The Eight Great Events in the Life of Buddha

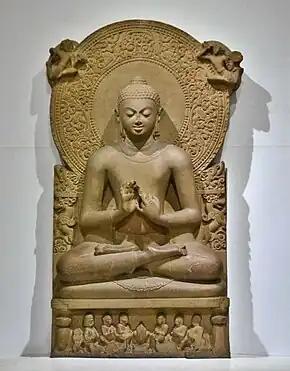
"Buddha Preaching his First Sermon", c. 475, with the wheel and disciples on the base.

This is also known as the "Sermon in the Deer Park", and is recorded in the text called the "Dhammacakkappavattana Sutta" ("The Setting in Motion of the Wheel of the Dharma Sutta"). Among other key Buddhist doctrines it set out the Four Noble Truths and the Middle Way. It was delivered at Sarnath, some weeks after his enlightenment, to five named disciples, who may be shown if they can be fitted in. Buddha is seated, normally in the lotus position, and his hands are always shown in the "Dharmachakra Pravartana Mudrā", where his two hands mime his metaphor of "setting in motion the Wheel of the Dharma". This is generally only used in images of the Buddha when representing this moment.